Meshuggah

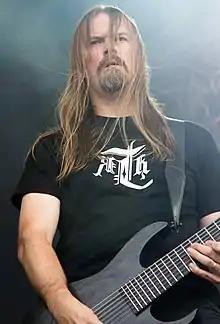
Guitarist Fredrik Thordendal performing in 2012

In 1985, guitarist Fredrik Thordendal formed a band in Umeå, a university town in northern Sweden with a population of 105,000. The band, originally named Metallien, recorded a number of demo tapes, after which it disbanded. Thordendal, however, continued playing under a different name with new band members.